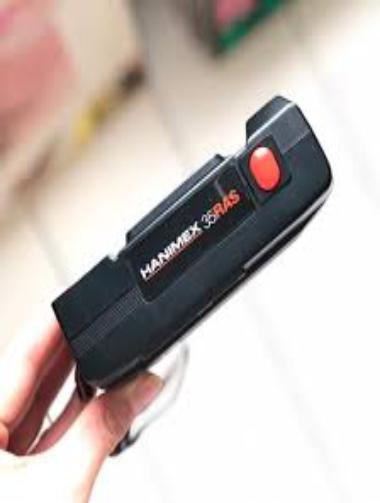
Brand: Hanimex
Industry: Electronic